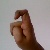
The image shows a hand gesture representing the letter 'X' in Indian Sign Language.